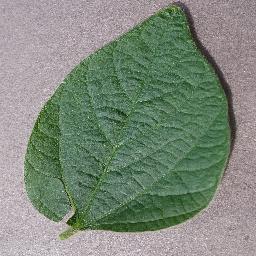
Label: Soybean___healthy